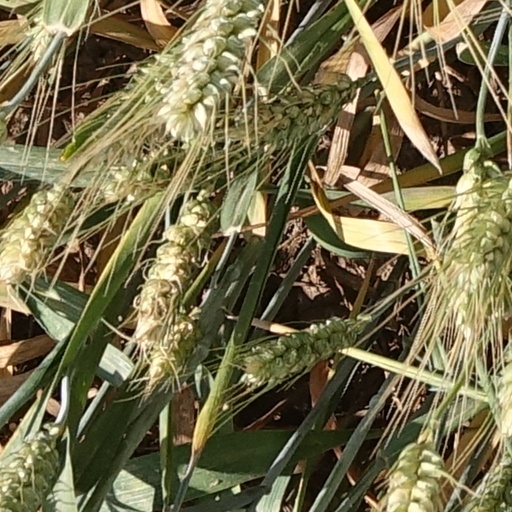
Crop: wheat